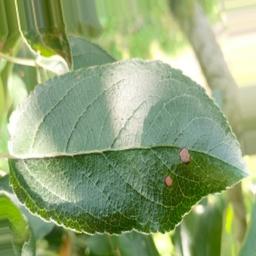
Label: Alternaria